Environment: real
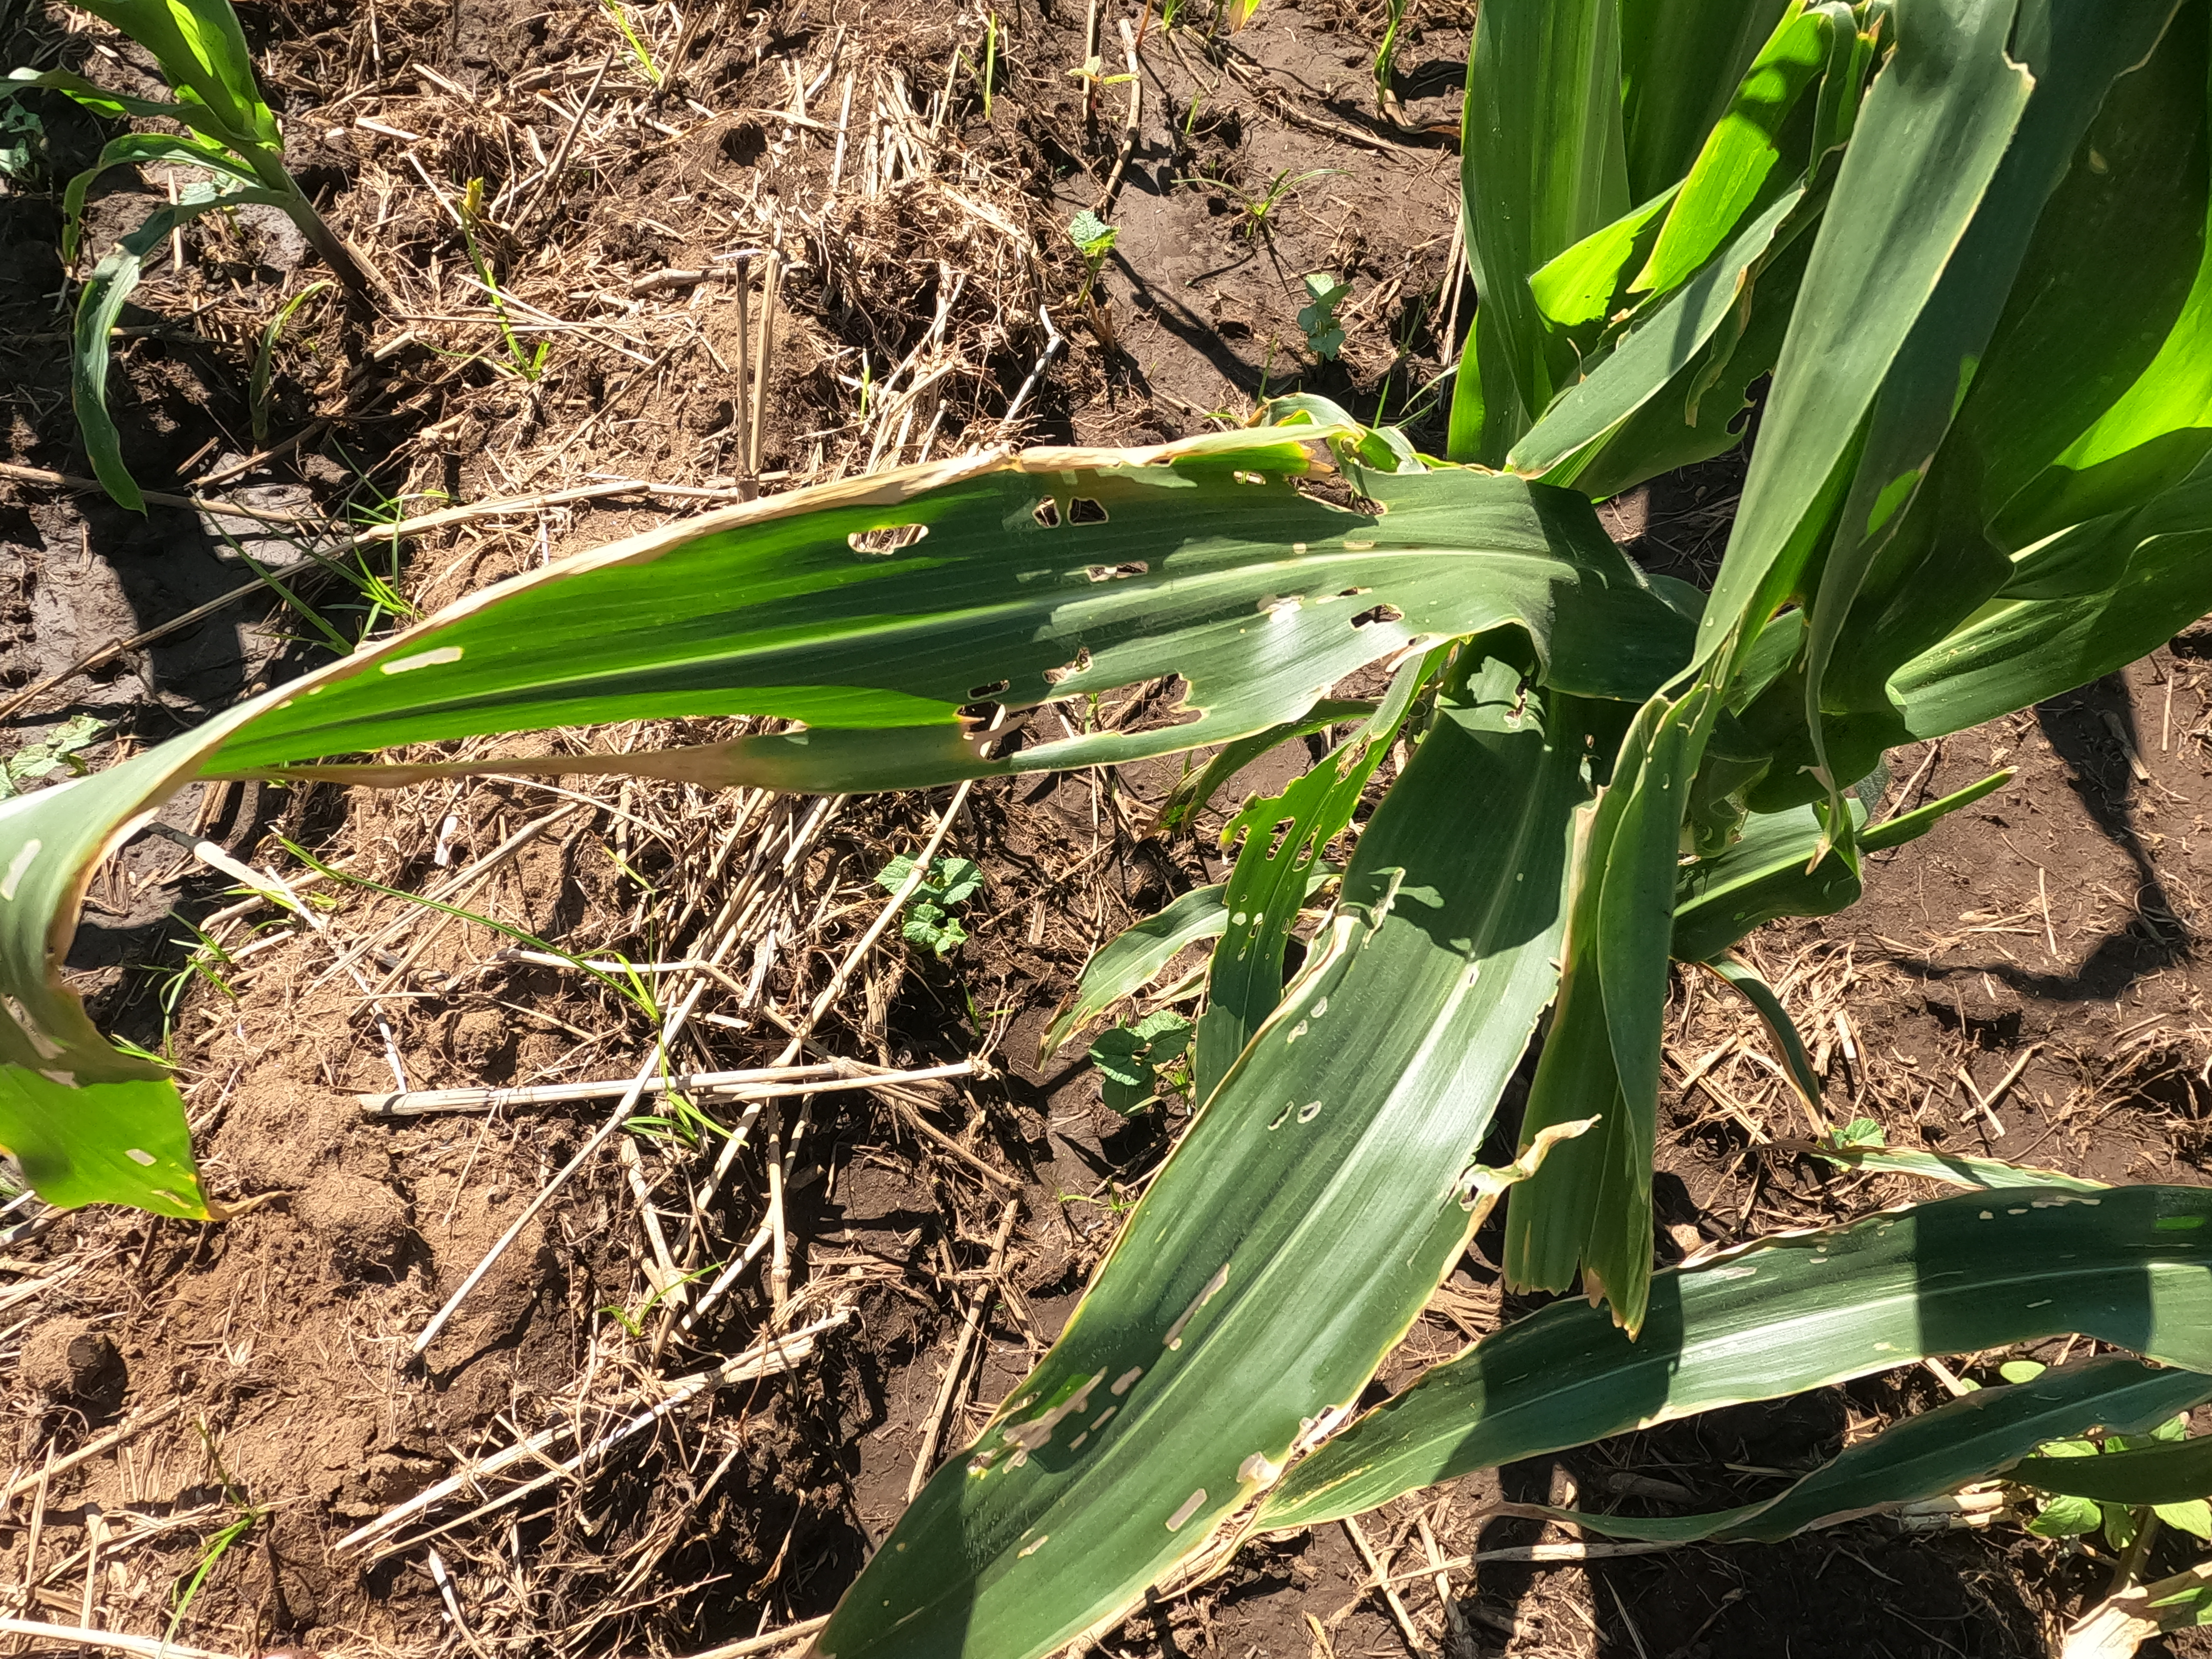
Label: fall_armyworm